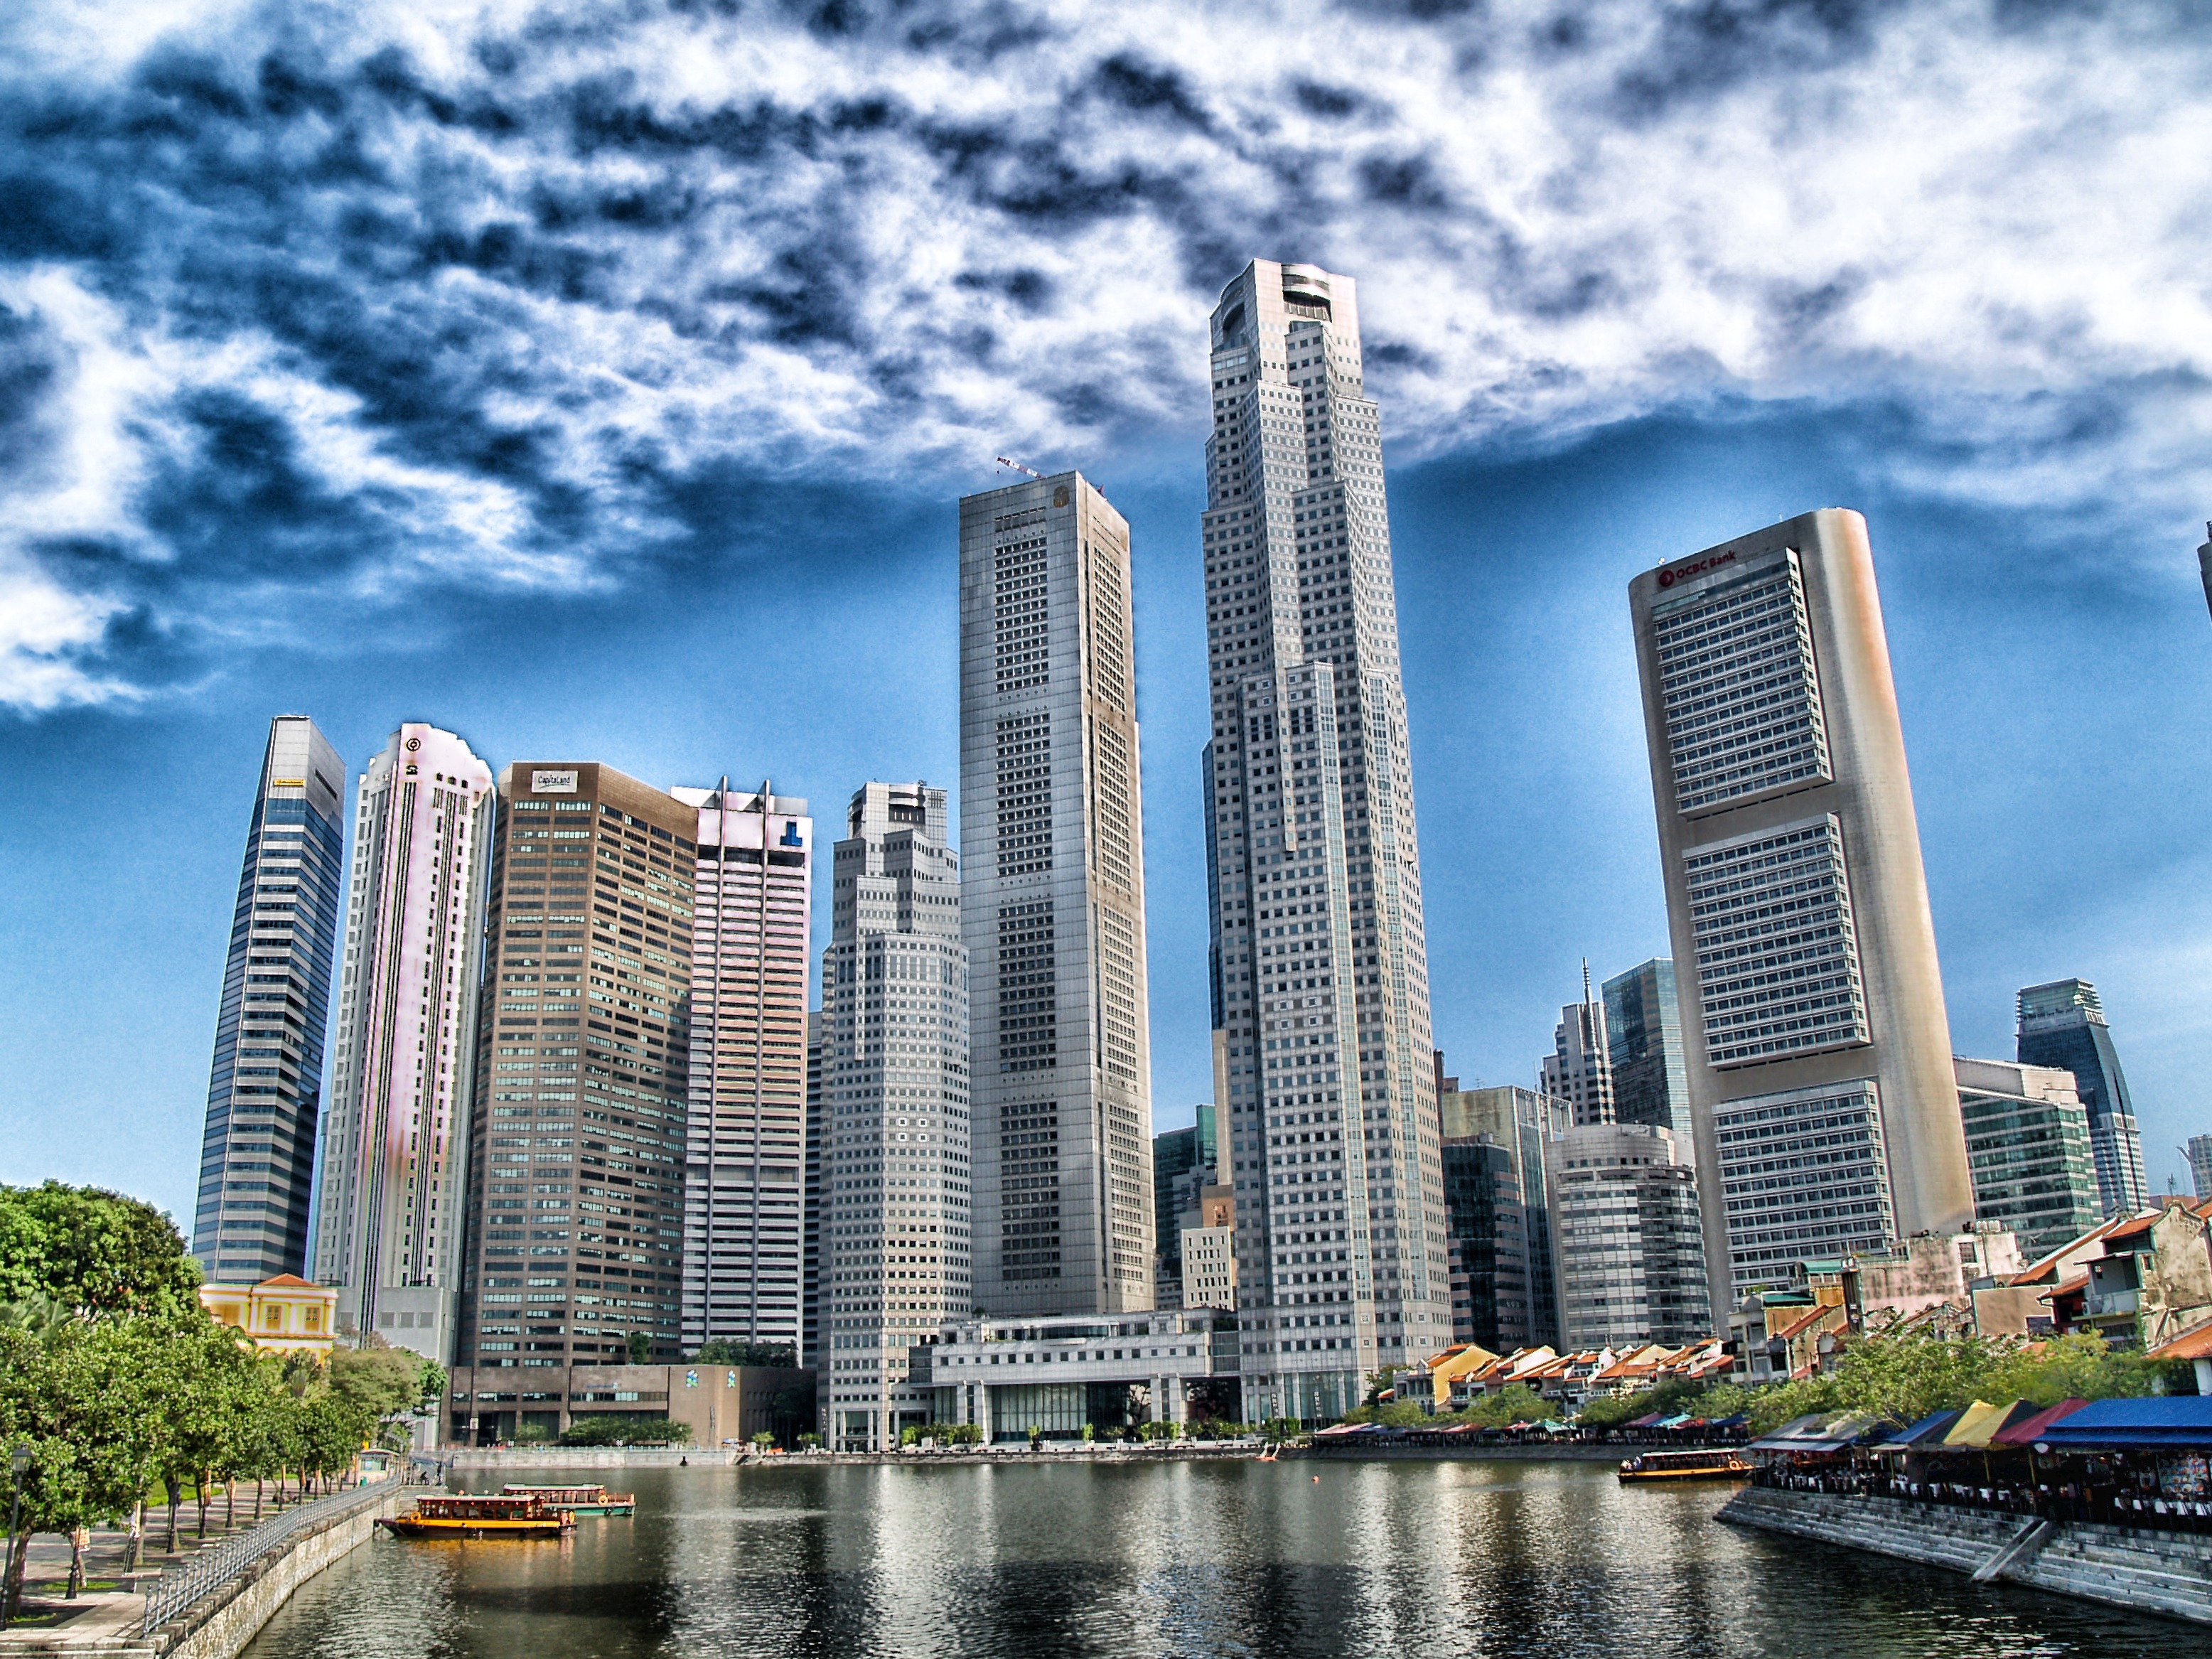
water, architecture, sky, skyline, lake, city, skyscraper, urban, cityscape, downtown, reflection, tower, landmark, tower block, outside, hdr, clouds, skyscrapers, buildings, reflections, singapore, metropolis, cities, condominium, urban area, geographical feature, human settlement, metropolitan area